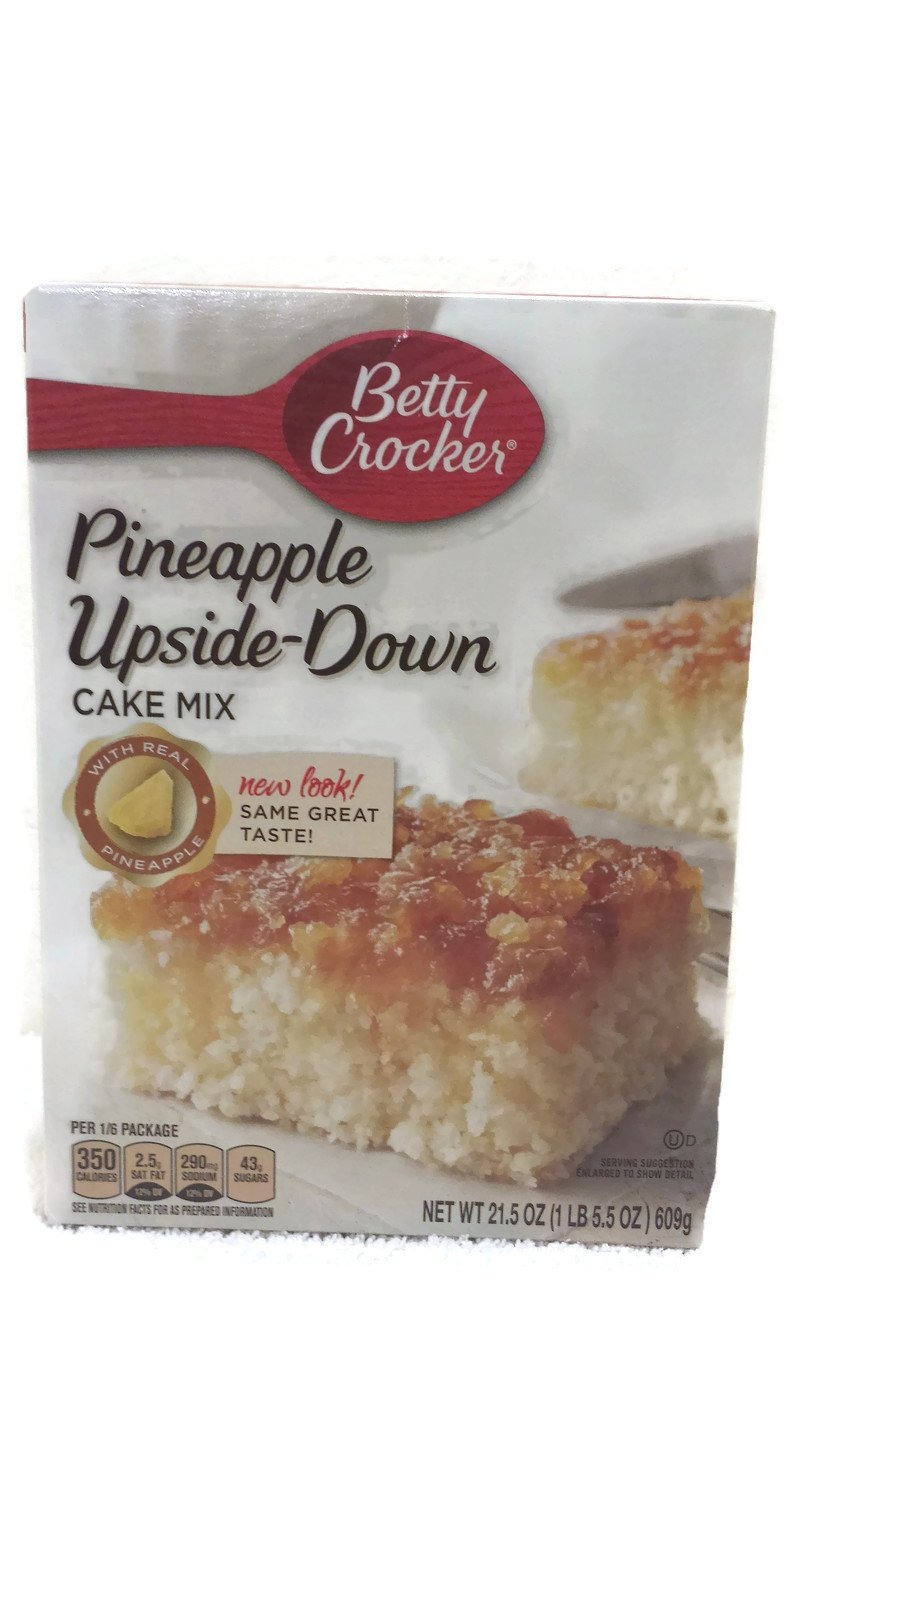
Item Name: Betty Crocker Pineapple Upside-down Cake Mix 21.5 Oz Box (Pack of 3)
Bullet Point 1: (3) 21.5 oz boxes
Bullet Point 2: Pineapple Upside Down Cake Mix
Bullet Point 3: Made With Real Pineapple
Bullet Point 4: You add margarine or butter,water,egg
Product Description: Betty Crocker Pineapple Up-Side Down Cake Mix 21.5 oz box
Value: 64.5
Unit: Ounce

Price: 32.005